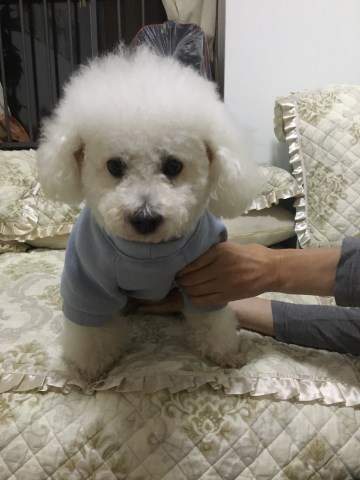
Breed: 3083-n000117-Bichon_Frise